Demographics of Bulgaria

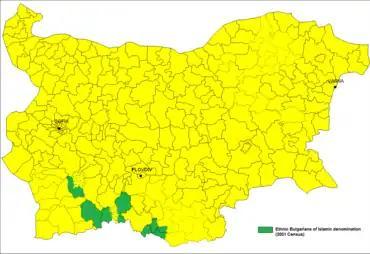
Municipalities where the prevalence is Bulgarian Muslim according to the 2001 census

The 2001 census defines an ethnic group as a "community of people, related to each other by origin and language, and close to each other by mode of life and culture"; and one's mother tongue as "the language a person speaks best and usually uses for communication in the family (household)".